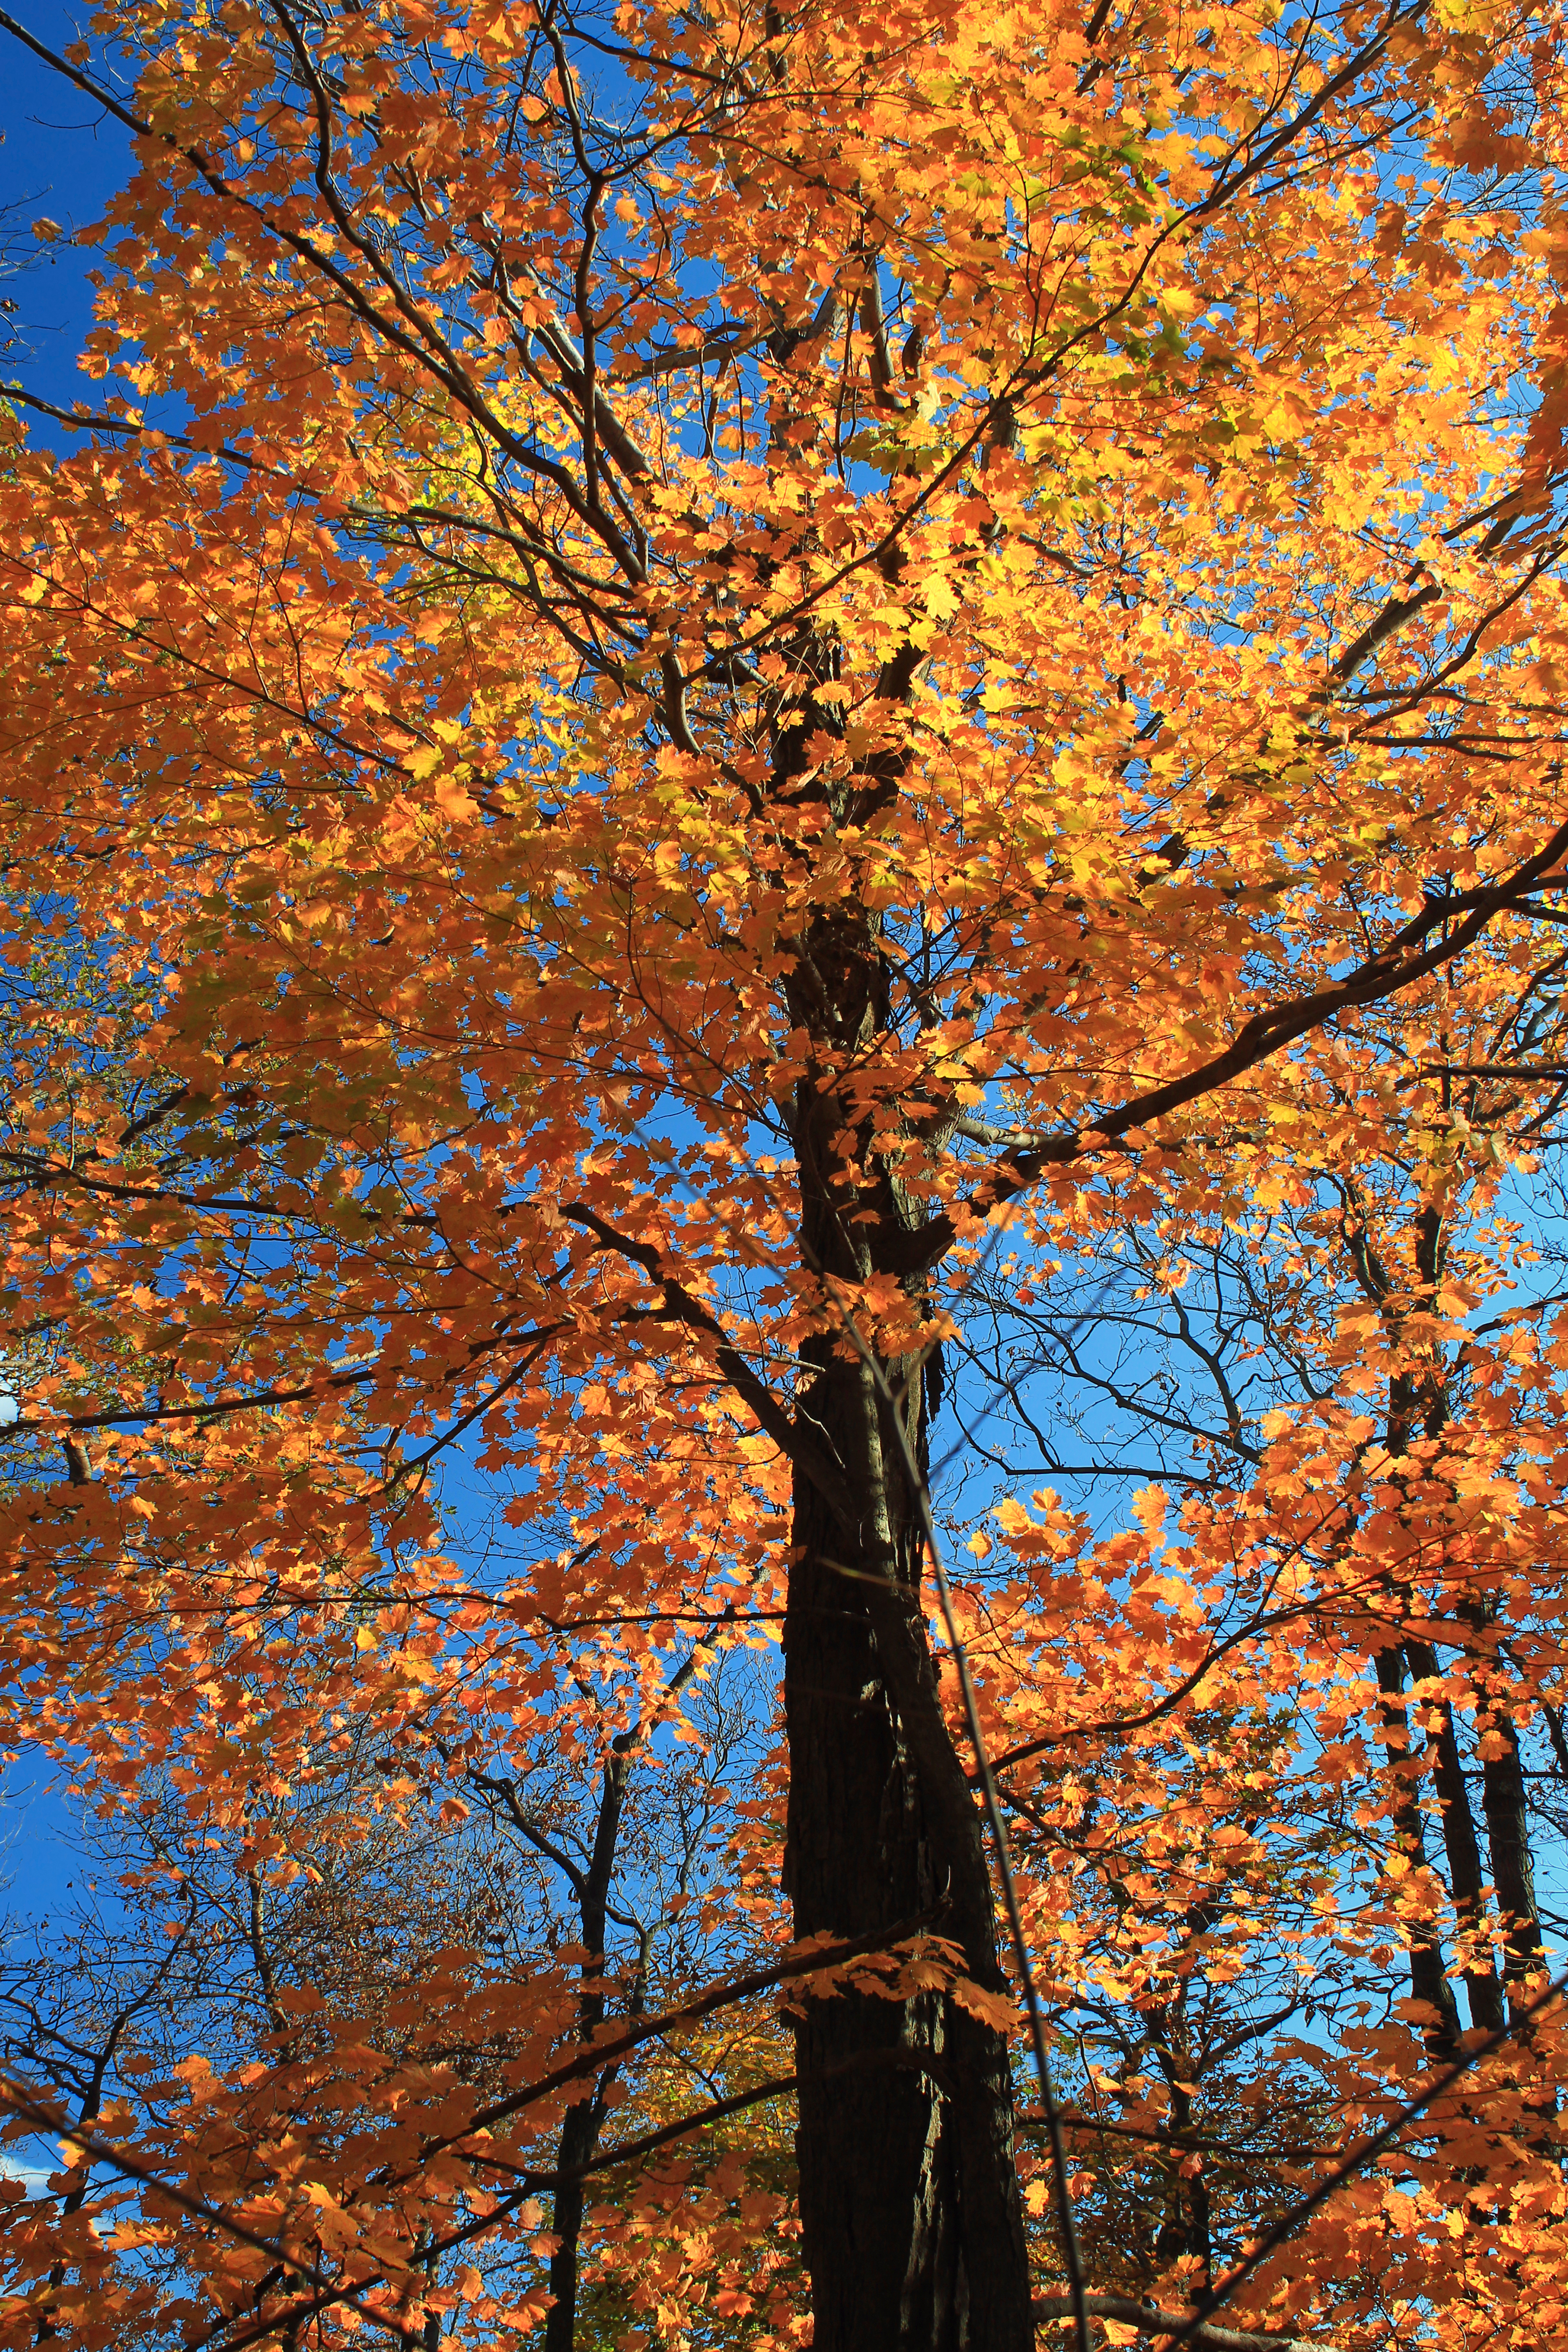
tree, nature, forest, branch, plant, hiking, sunlight, leaf, foliage, canopy, reflection, autumn, season, trees, leaves, creativecommons, deciduous, sugarmaples, acersaccharum, trunks, pennsylvania, bluemountain, kittatinnymountain, northamptoncounty, appalachiantrail, maples, tottsgap, woodland, flowering plant, woody plant, land plant